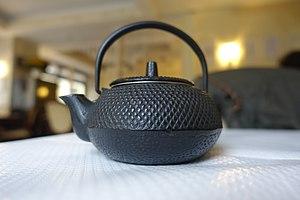
Morioka est une ville japonaise fondée officiellement le 1ᵉʳ avril 1889. Ancienne capitale de la province Nambu, elle est aujourd'hui la capitale de la préfecture d'Iwate et l'une des villes les plus actives du Tōhoku. L'arrivée du shinkansen en 1982 n'a fait qu'accroître son dynamisme.